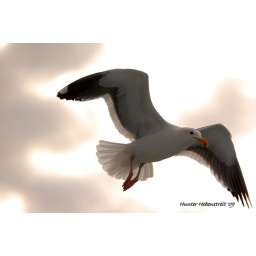
I love the bright clouds in the background. Taken in the ocean offshore San Diego, California in march.